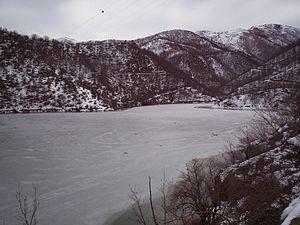
Les Lacs de Lavagnina sont deux lacs artificiels situés dans les municipalités de Casaleggio Boiro, Mornese et Bosio dans la Province d'Alexandrie, dans le Piémont, en Italie.